Moldovan resistance during World War II

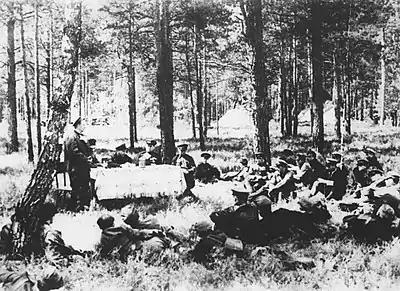
Partisan gathering in a forest outside Shitomir in 1943

Romanian reports indicate several instances of gunfire directed at German personnel and trucks around Bălți. During one such raid, partisans Vasile Cojocaru and Nikolai Kavchuk successfully disarmed a "Wehrmacht" patrol and absconded with its rifles. On 15 July, members of Bălți's "Judenrat" were ordered to hand in any communists that they knew to be hiding in the local ghetto, but refused to comply. Retribution followed: 66 Jews, including 20 "Judenrat" hostages, were gunned down by the "Schutzstaffel". Following one other partisan attack on 19 July, the German command ordered the local police to detain 75 men as hostages, all of whom were subsequently executed.